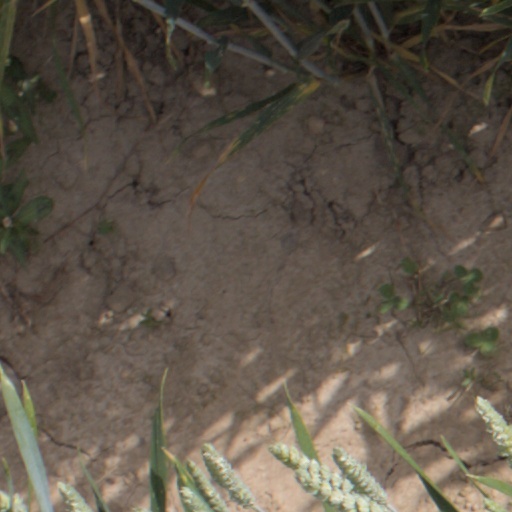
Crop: wheat